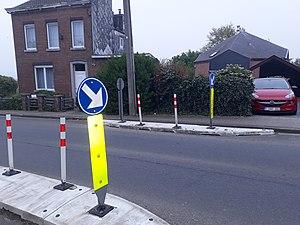
Le Sentier du Moulin à Vent ou Sentier nᵒ 44, un chemin rural long de 1136 mètres, traversait la partie orientale de Vottem. Il en subsiste quelques tronçons, le reste est déclassé ou devenu rue. L’assiette du sentier n’appartient pas au domaine public, mais les propriétaires doivent garantir le passage. La partie centrale du sentier traverse un périmetre à intérêts paysager et biologique.